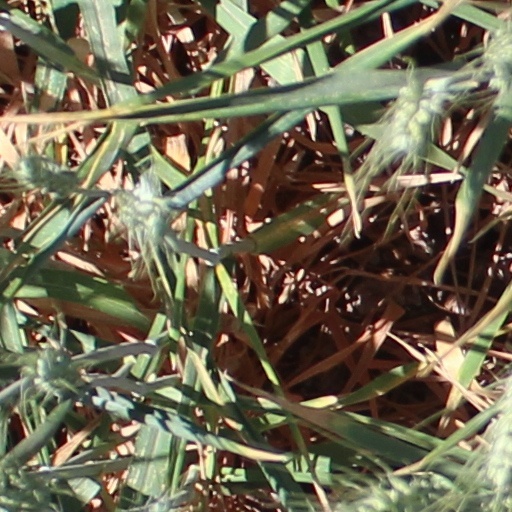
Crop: wheat